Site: brandenburg
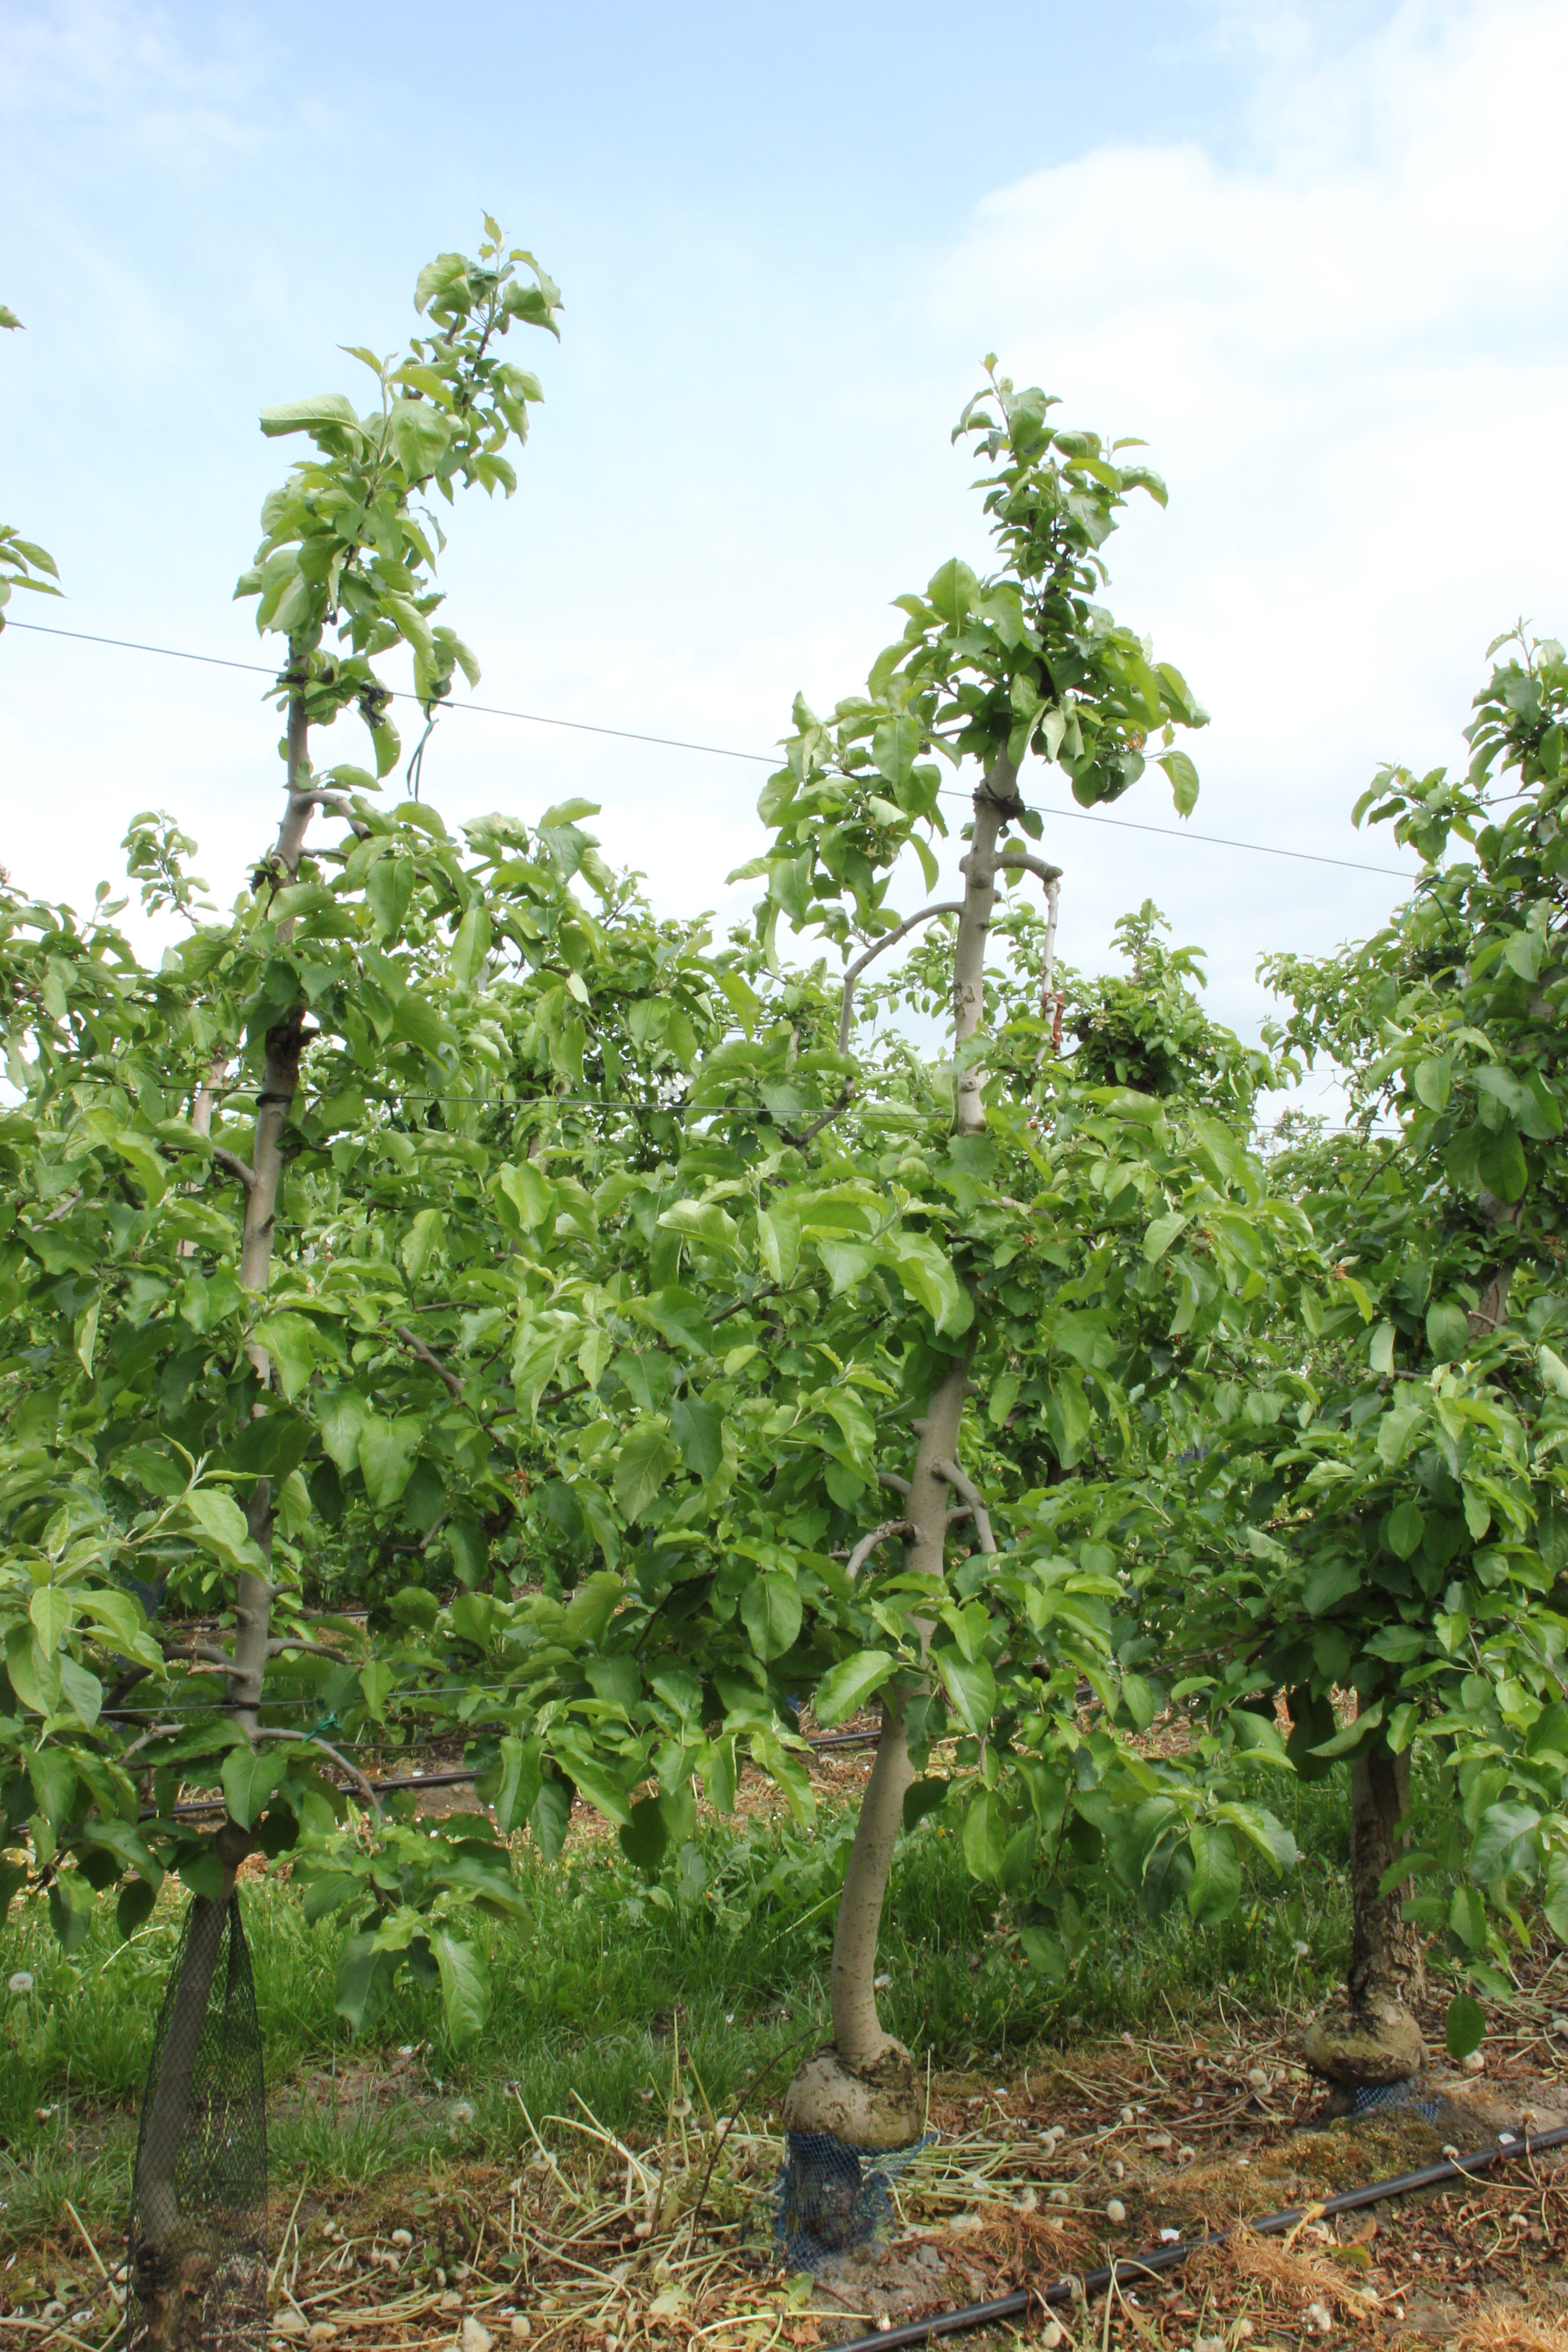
Growth stage (BBCH 67): Flowering